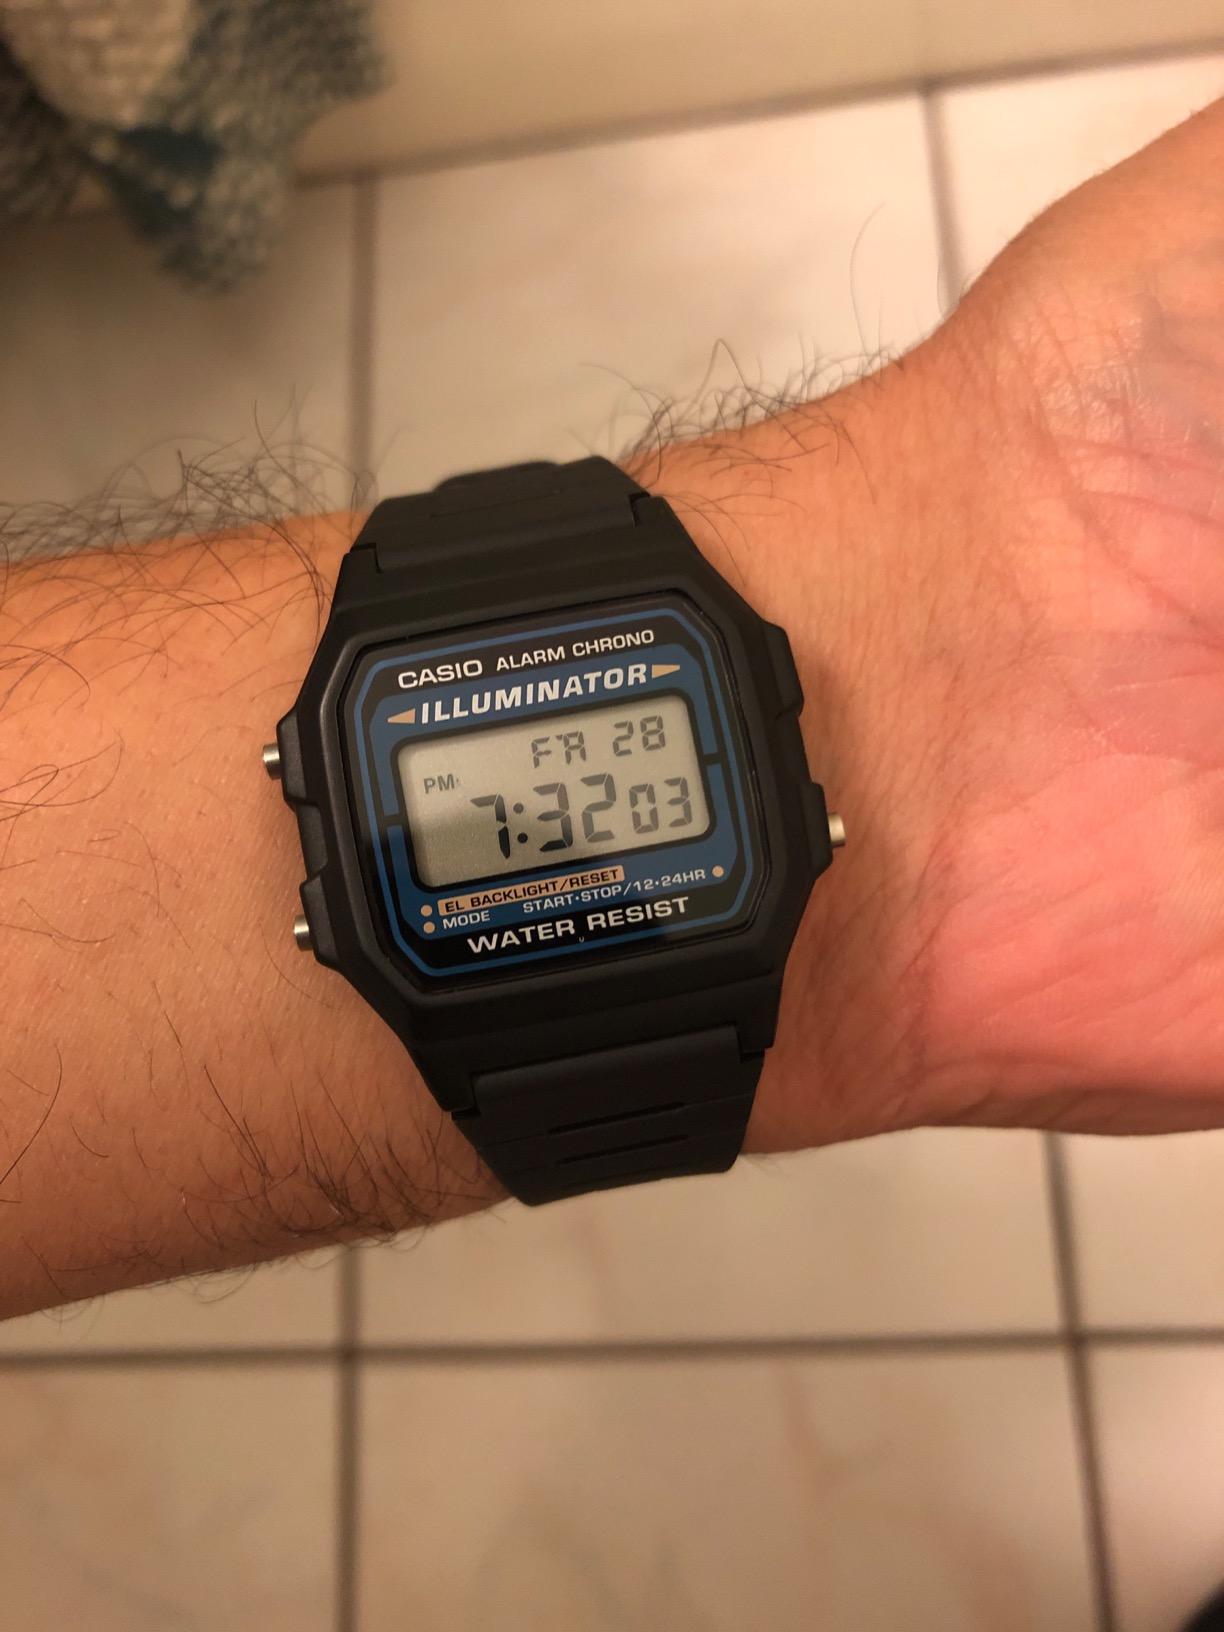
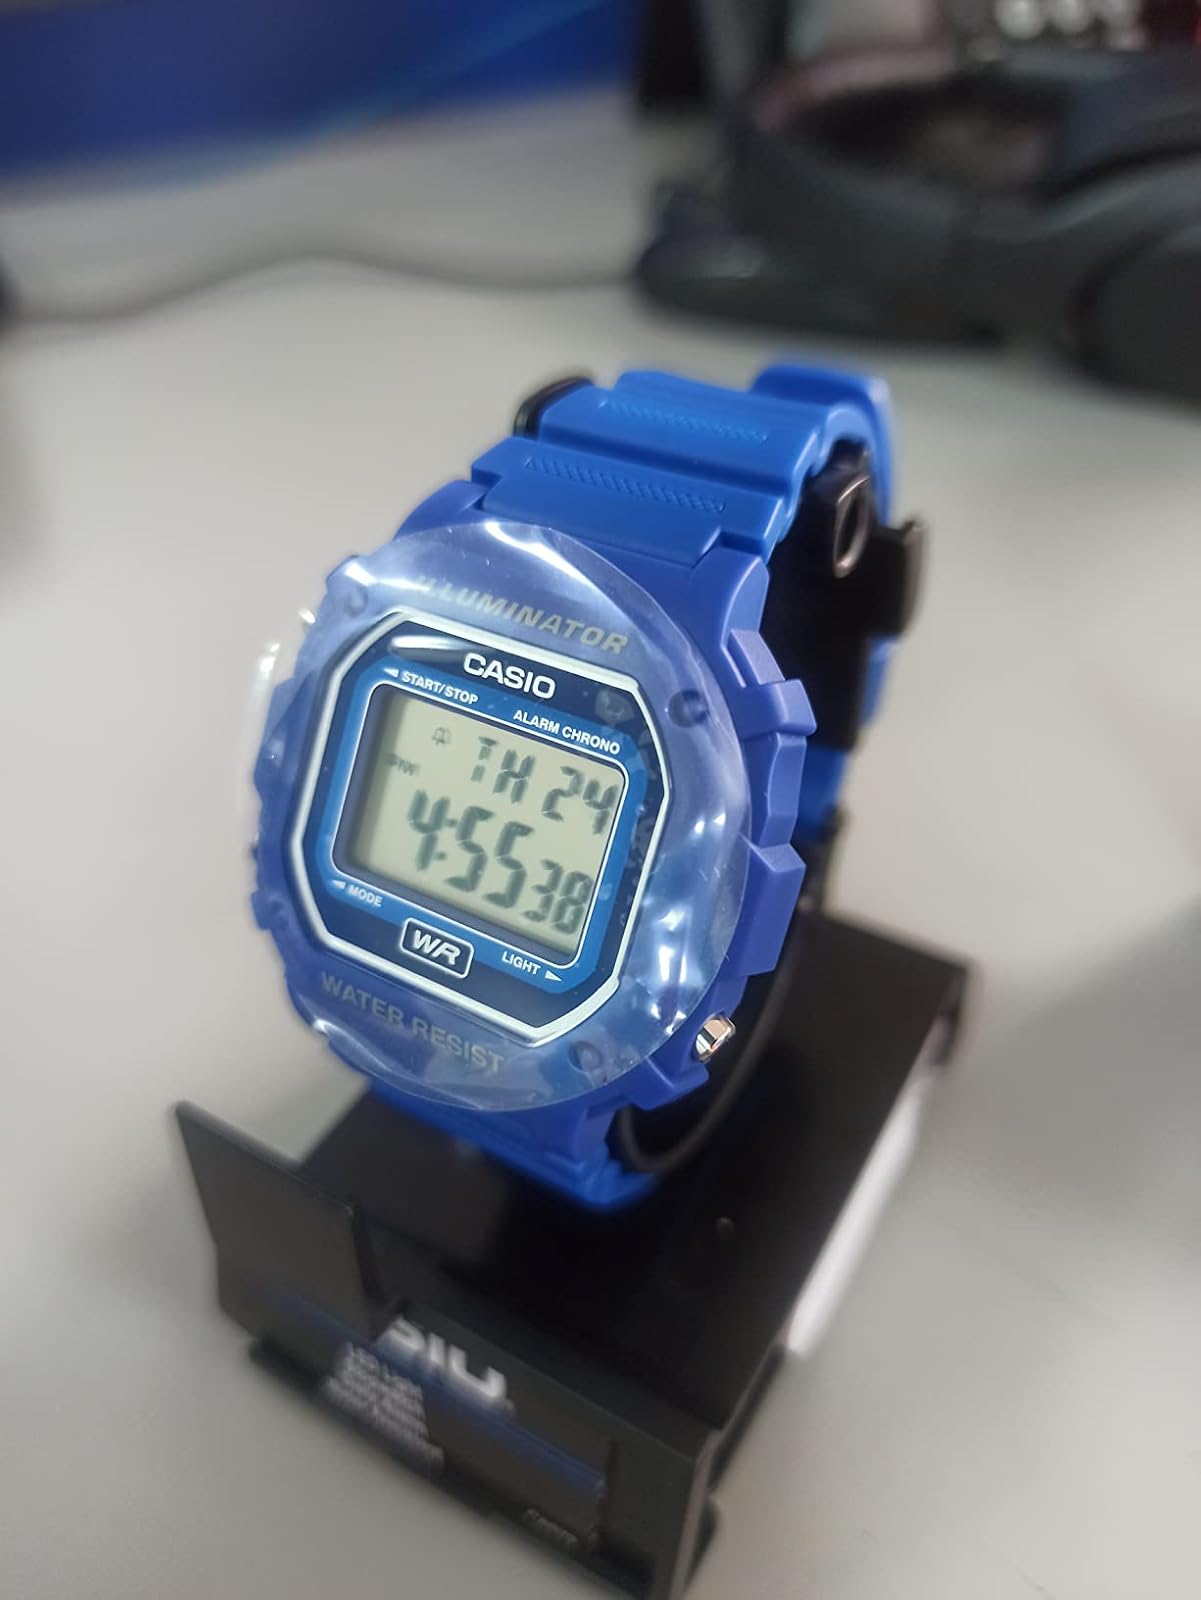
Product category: accessories_watch
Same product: no